Colonial Williamsburg

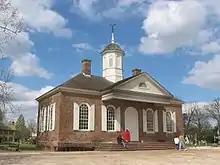
Restored Courthouse

The Jamestown statehouse housed Virginia's government in the 1600s, but it burned on October 20, 1698. The legislators consequently moved their meetings to the College of William & Mary in Virginia at Middle Plantation, putting an end to Jamestown's 92-year history as Virginia's capital. In 1699, a group of College of William & Mary students delivered addresses during graduation exercises endorsing proposals to move the capital to Middle Plantation, ostensibly to escape the malaria and the mosquitoes at the Jamestown Island site. Interested Middle Plantation landowners donated some of their holdings to advance the plan.